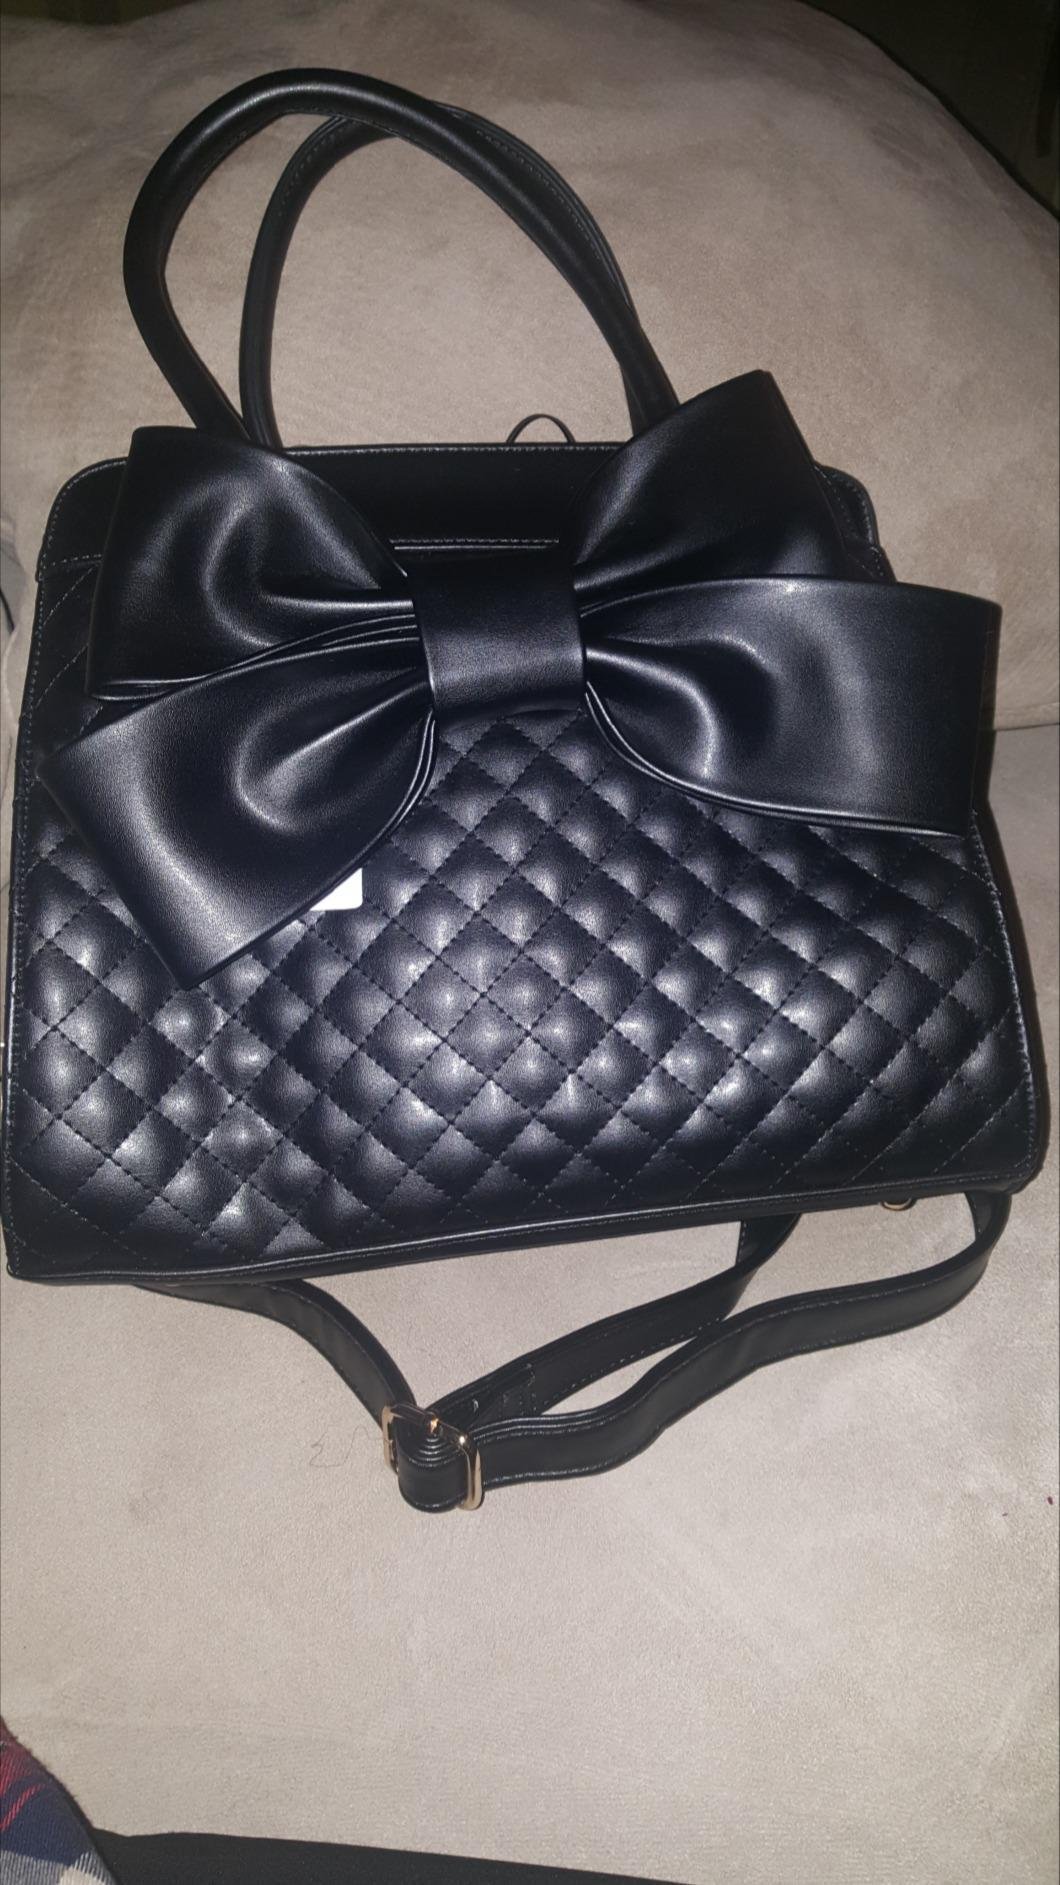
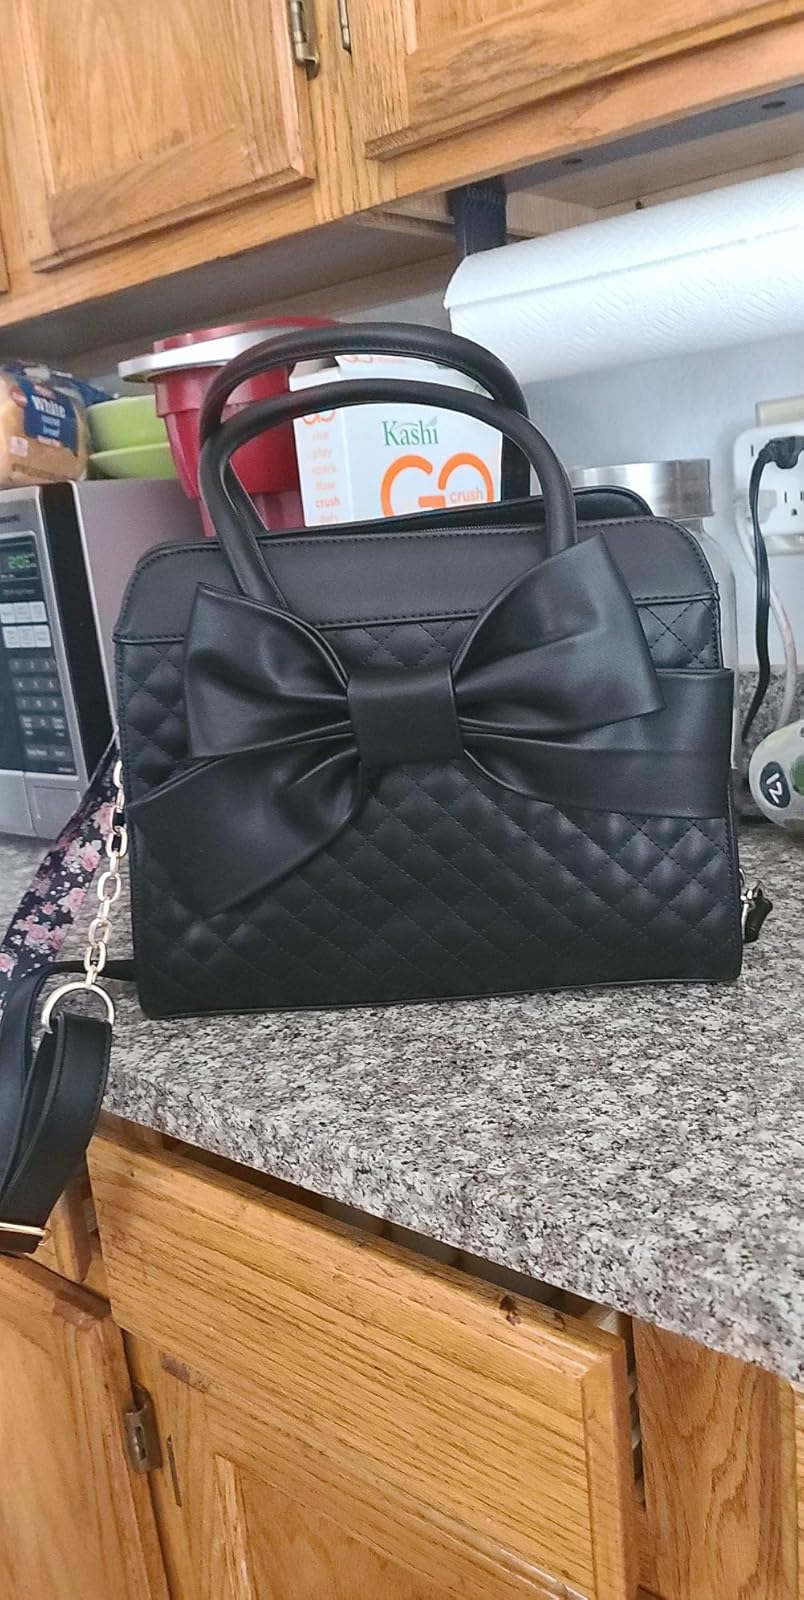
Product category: accessories_handbag
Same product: yes